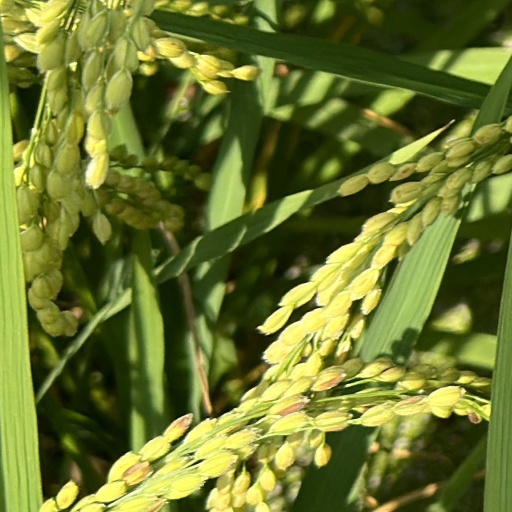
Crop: rice